Slow earthquake

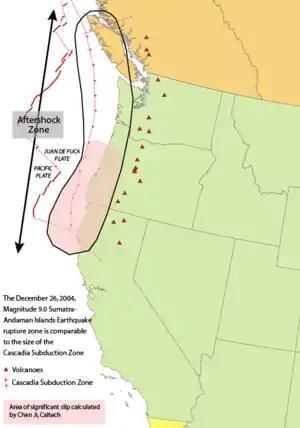
Cascadia subduction zone.

The Cascadia subduction zone spans from northern California to about halfway up Vancouver Island and is where the Juan de Fuca, Explorer, and Gorda plates are overridden by North America. In the Cascadia subduction zone, LFEs are predominantly observed at the plate interface down-dip of the seismogenic zone. In the southern section of the subduction zone from latitudes 40°N to 41.8°N low frequency earthquakes occur at depths between 28 and 47 kilometers, whereas farther north near Vancouver Island the range contracts to approximately 25–37 kilometers. This depth section of the subduction zone has been classified by some authors as the "transient slip" or "transition" zone due to its episodic slip behavior and is bounded up-dip and down-dip by the "locked zone" and "stable-slip zone", respectively. The transient slip section of the Cascadia is marked by high Vp/Vs ratios (P wave velocity divided by S wave velocity) and is designated as a Low Velocity Zone (LVZ). Furthermore, the LVZ has high Poisson's ratios as determined by teleseismic wave observations. These seismic properties defining the LVZ have been interpreted as an overpressured region of the down-going slab with high pore fluid pressures. The presence of water at the subduction interface and its relation to the generation of LFEs is not fully understood, but hydrolytic weakening of the rock contact is likely important.